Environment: real
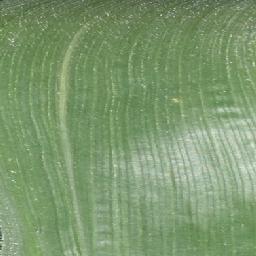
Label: healthy